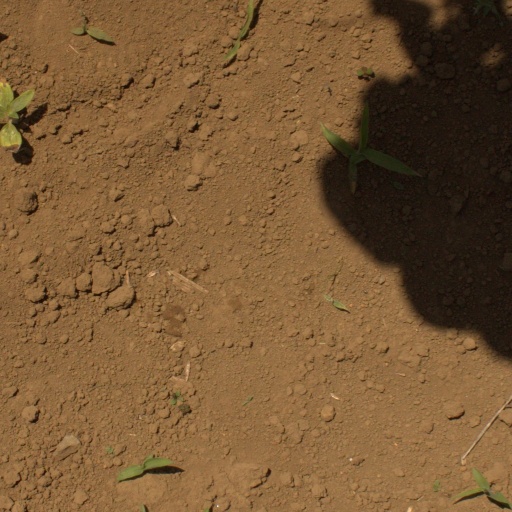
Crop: Jerusalem artichoke